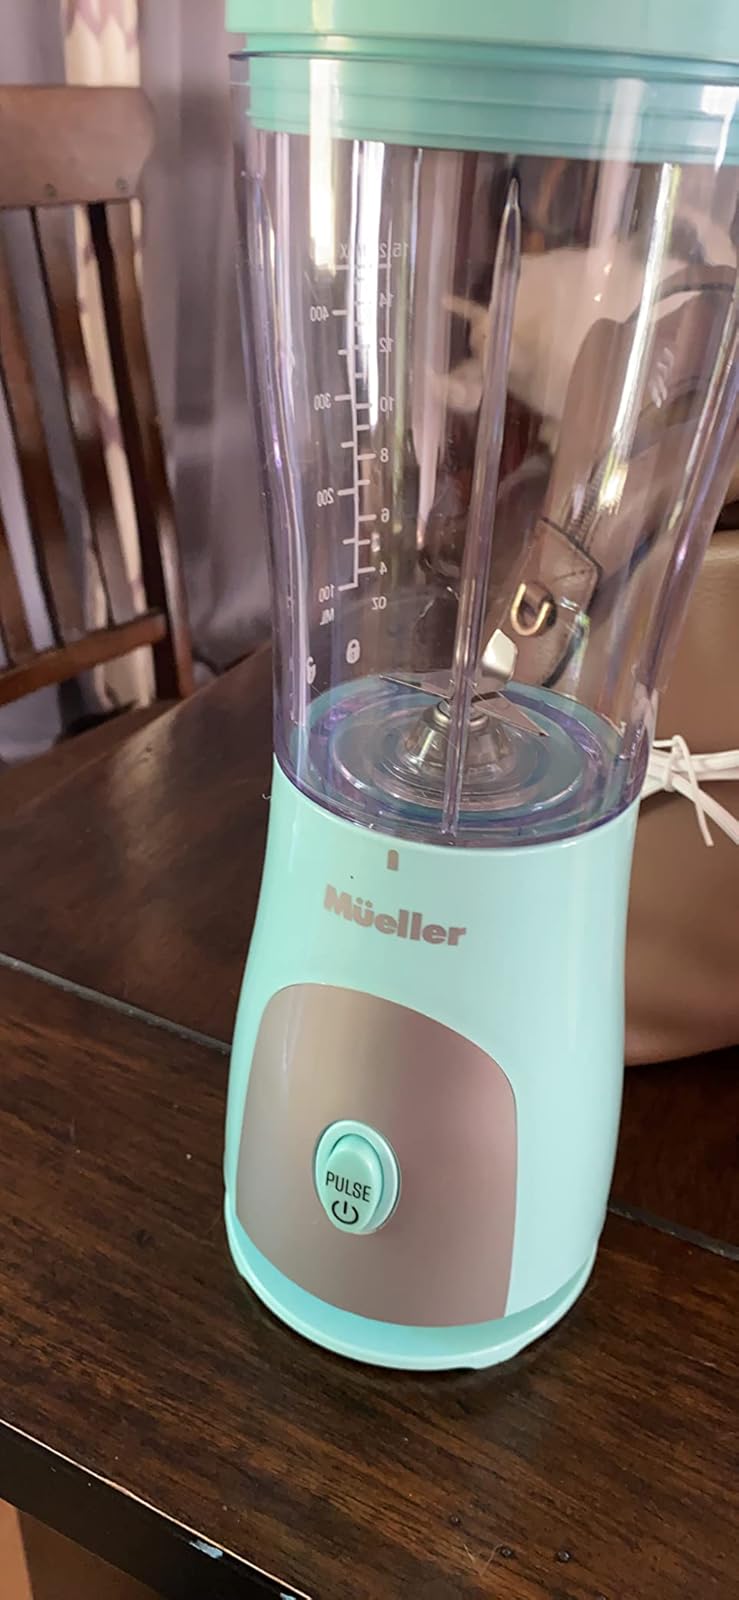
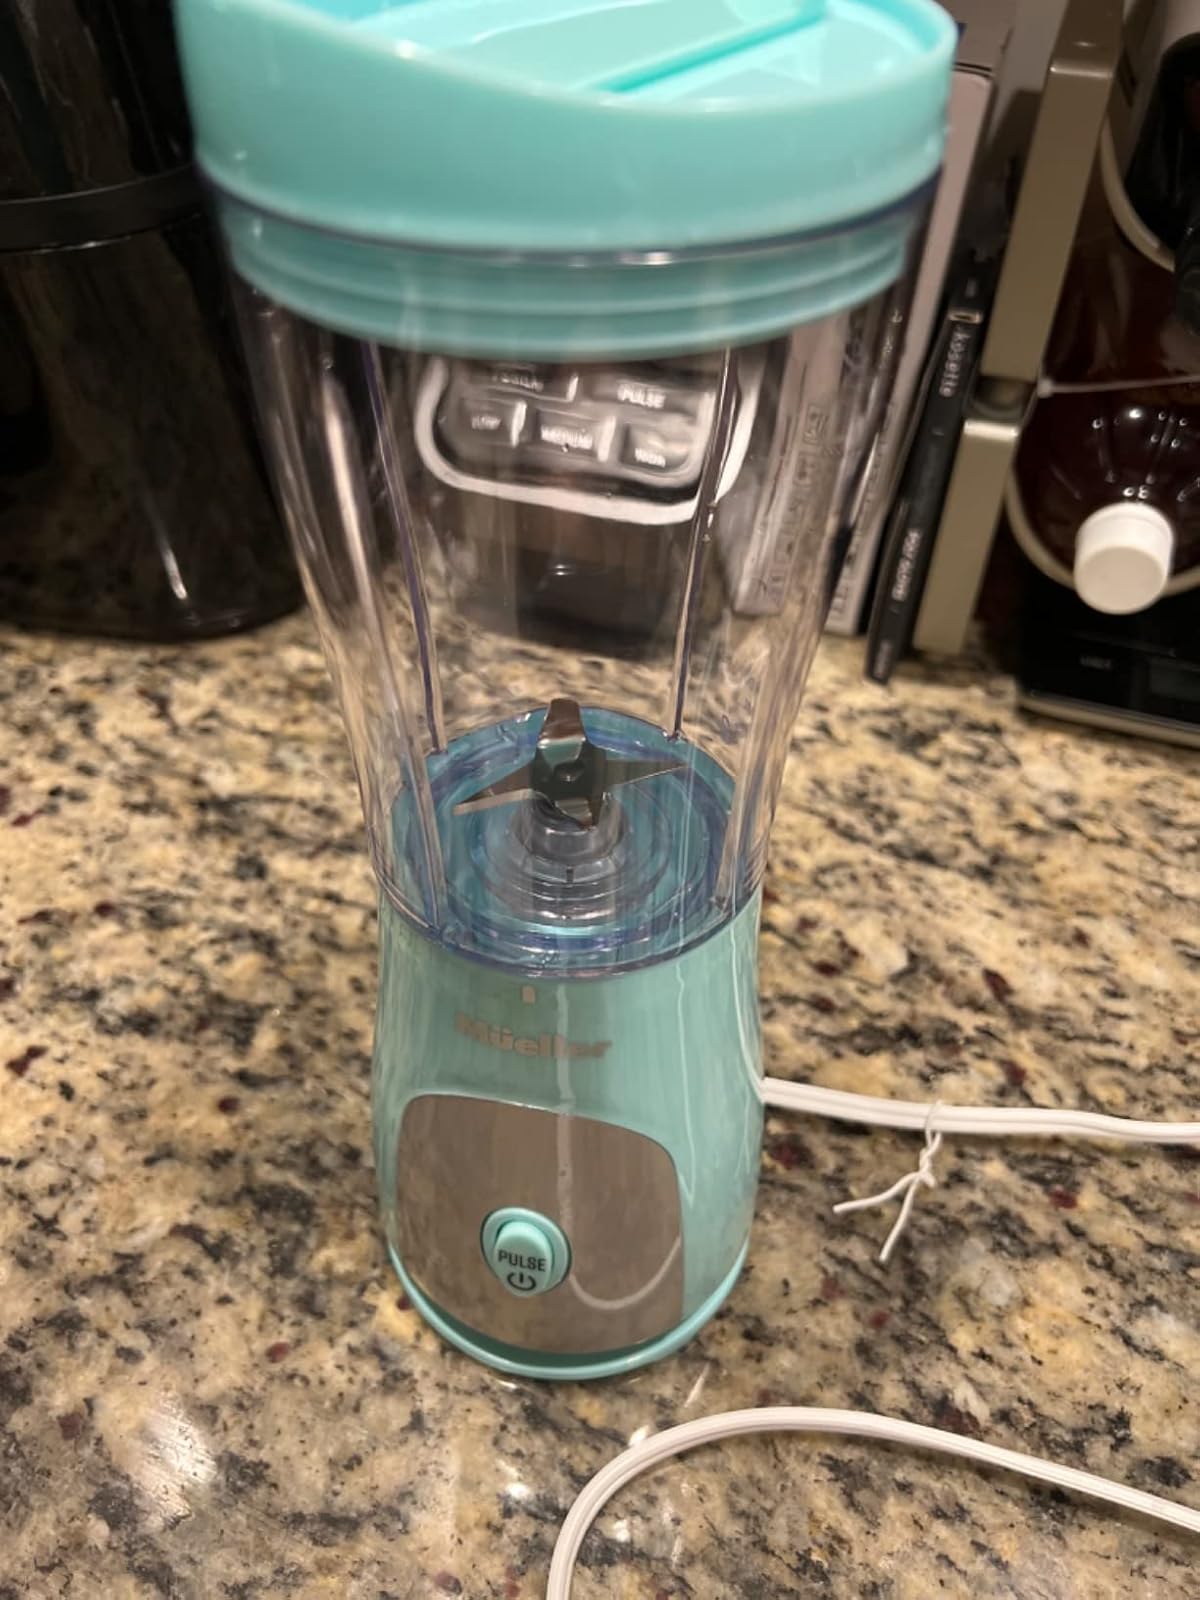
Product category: items_blender
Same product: yes